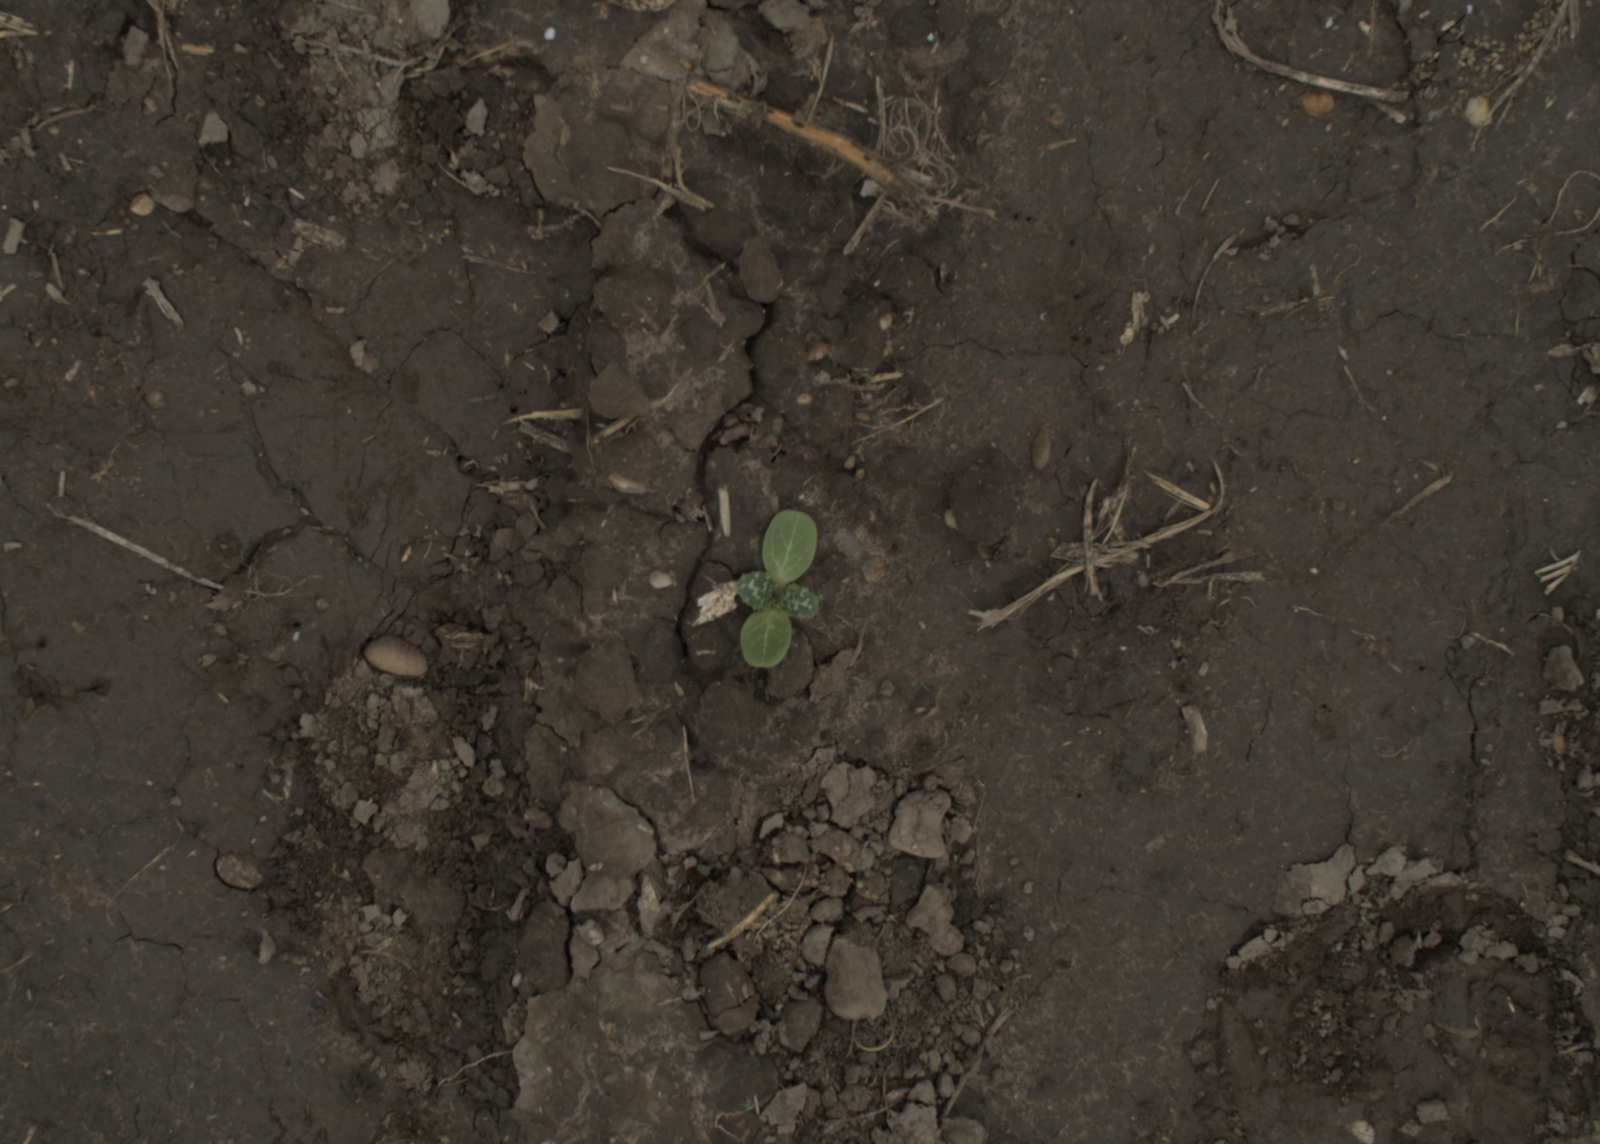
Capture date: 29.09.2021 14:08:59
Weather: cloudy
Wind: medium
Seeding date: 02.09.2021
Plant canopy height (mm): 954